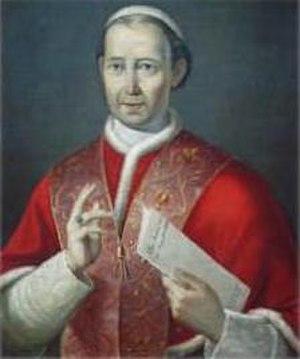
Pape Léon XII. Latino: Papa Leo XII. Portugués:Papa Leão XII.
La congrégation bénédictine brésilienne est une union d'abbayes et de prieurés du Brésil appartenant à la confédération bénédictine. Elle a été formée le 1ᵉʳ juillet 1827 par le bref apostolique Inter gravissimas curas de Léon XII et regroupe une trentaine de maisons.